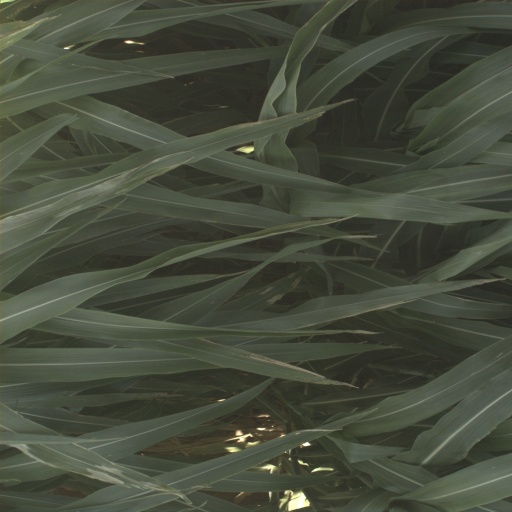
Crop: sorghum